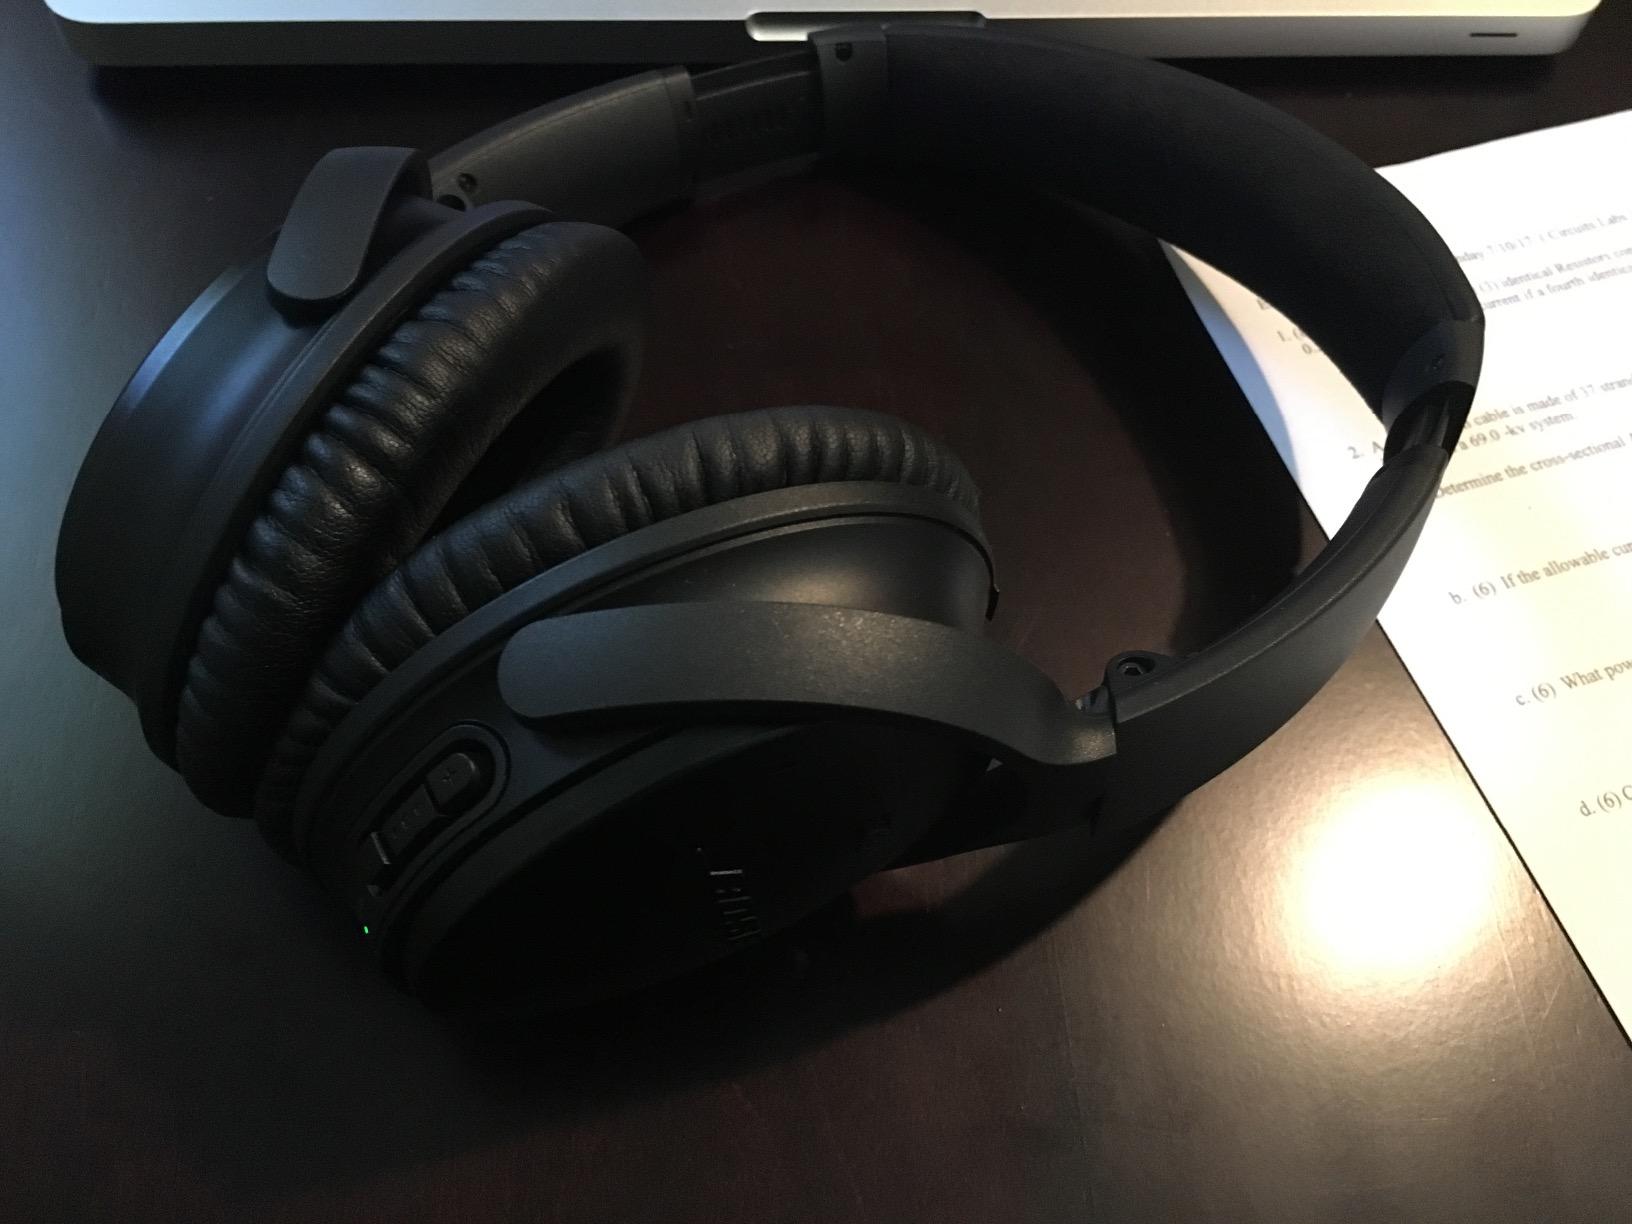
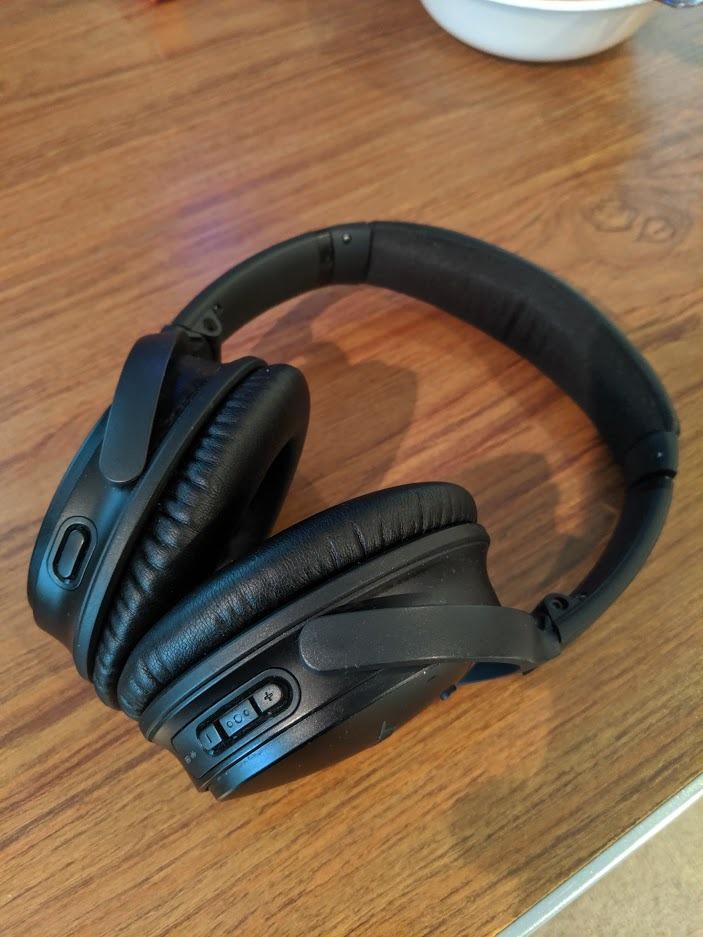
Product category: headphones
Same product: yes